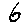
Label: 6